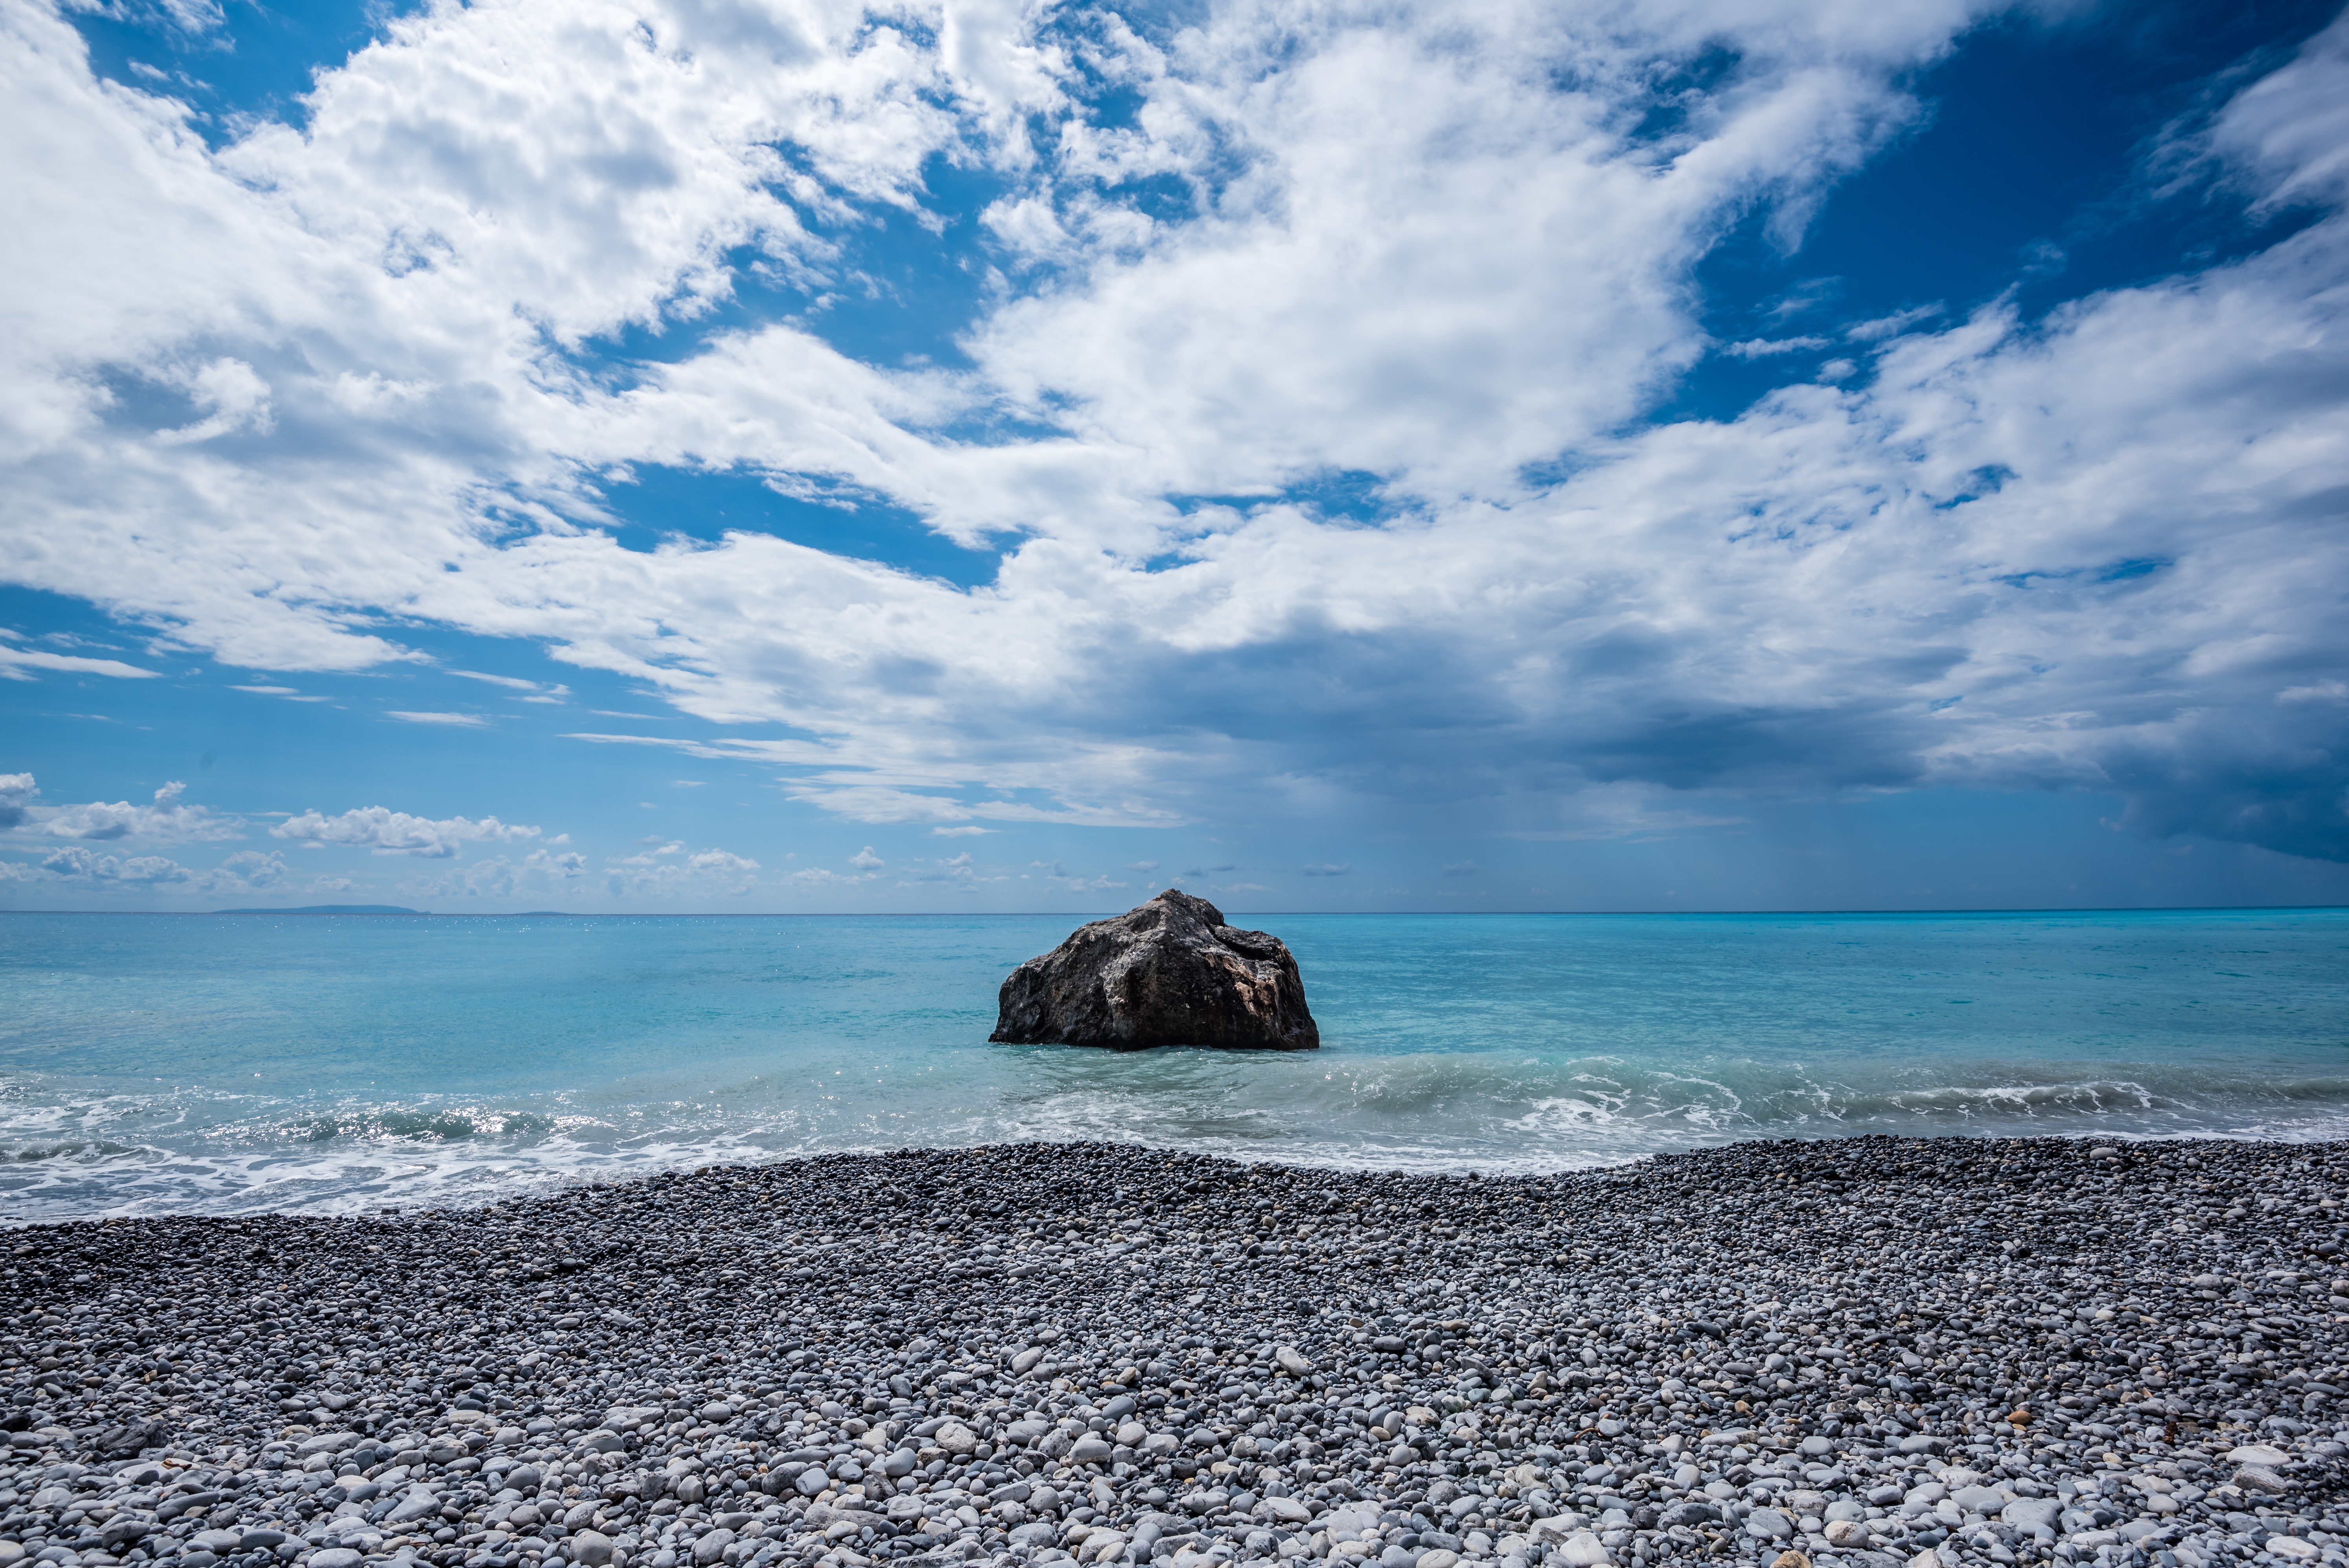
beach, sea, coast, sand, rock, ocean, horizon, cloud, sky, shore, wave, bay, material, body of water, cape, geographical feature, wind wave